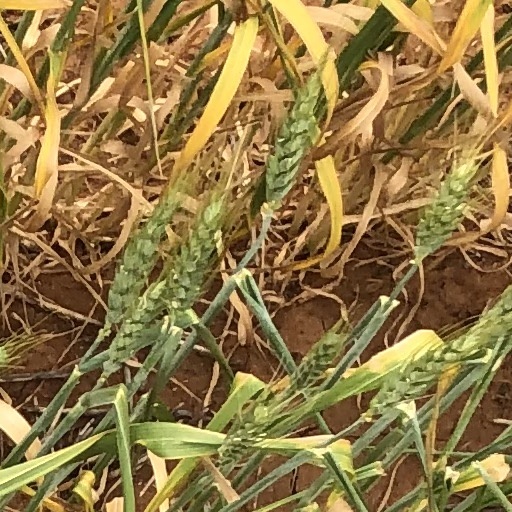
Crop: wheat